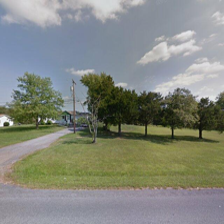
Label: streetView